Great Fire of Pittsburgh

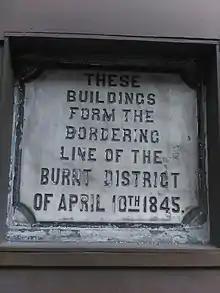
Great Fire of Pittsburgh historical marker

It is impossible for any one, although a spectator of the dreaded scene of destruction which presented to the eyes of our citizens on the memorable tenth of April, to give more than a faint idea of the terrible overwhelming calamity which then befell our city, destroying in a few hours the labor of many years, and blasting suddenly the cherished hopes of hundreds – we may say thousands – of our citizens, who, but that morning were contented in the possession of comfortable homes and busy workshops. The blow was so sudden and unexpected as to unnerve the most self possessed.